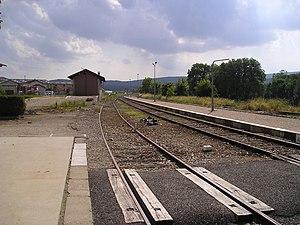
Gare de Villereversure
La gare de Villereversure est une gare ferroviaire française de la ligne de Bourg-en-Bresse à Bellegarde, située sur le territoire de la commune de Villereversure, dans le département de l'Ain en région Auvergne-Rhône-Alpes.